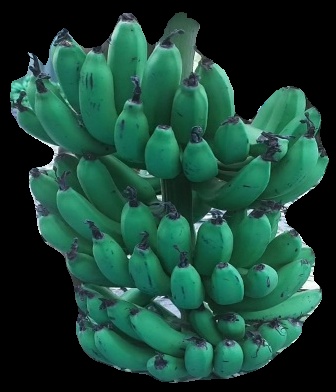
Variety: pachbale
Grade: grade3